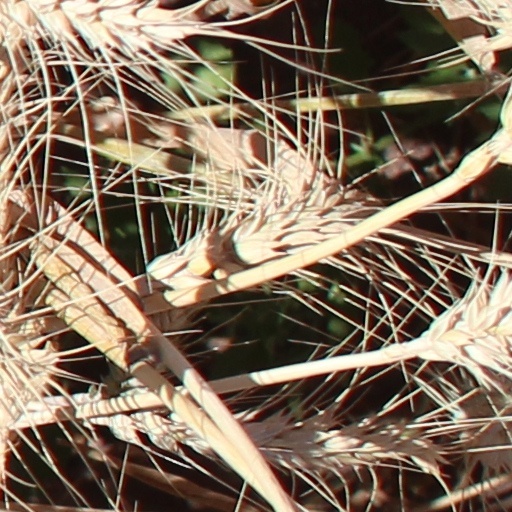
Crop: wheat